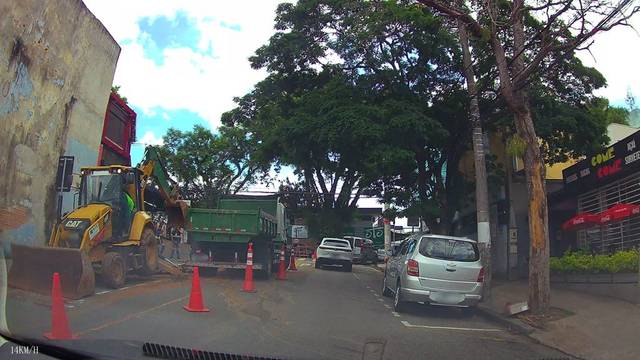
Region: Brazil
Coordinates: -23.183, -46.892